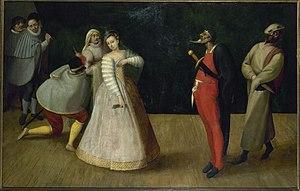
Troupe de comédiens italiens présumés être la troupe des Gelosi, avec Isabella Andreini.
La commedia dell'arte [komˈmɛːdja delˈlarte] est un genre de théâtre populaire italien, né au XVIᵉ siècle, où des acteurs masqués improvisent des comédies marquées par la naïveté, la ruse et l'ingéniosité. Ce genre est apparu avec les premières troupes de comédie avec masques, en 1528.
Jacques Callot, né à Nancy en 1592 et mort à Nancy le 24 mars 1635, est un dessinateur et graveur lorrain, dont l'œuvre la plus connue aujourd'hui est une série de dix-huit eaux-fortes intitulée Les Grandes Misères de la guerre, évoquant les ravages de la Guerre de Trente Ans qui se déroulait alors en Europe.